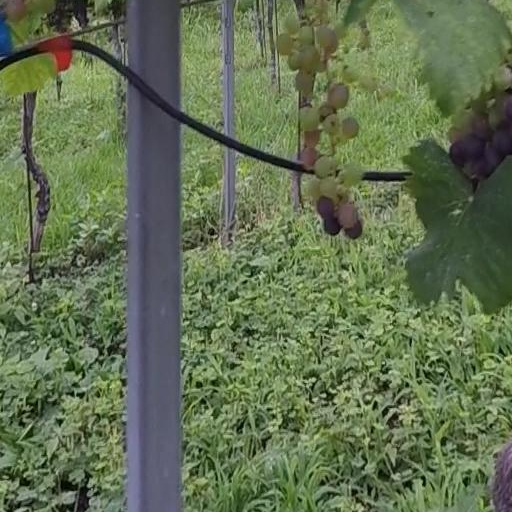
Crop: grape